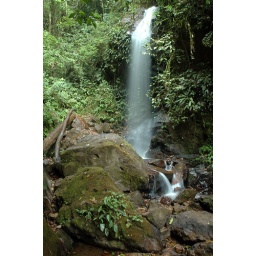
A nice little waterfall in the jungle after descending from the cloud forest